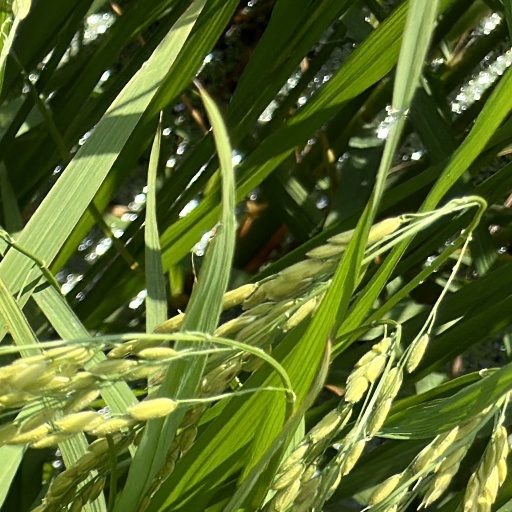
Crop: rice